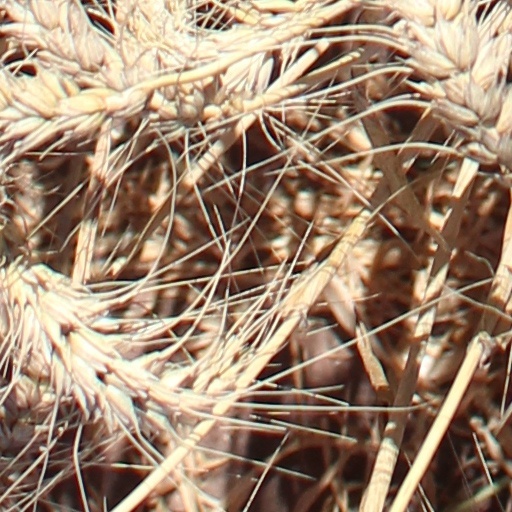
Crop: wheat